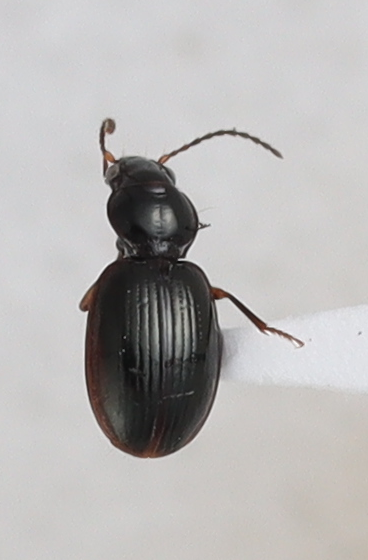
Scientific name: Mecyclothorax konanus
Plot: 14
Trap: S
Collected: 20220615